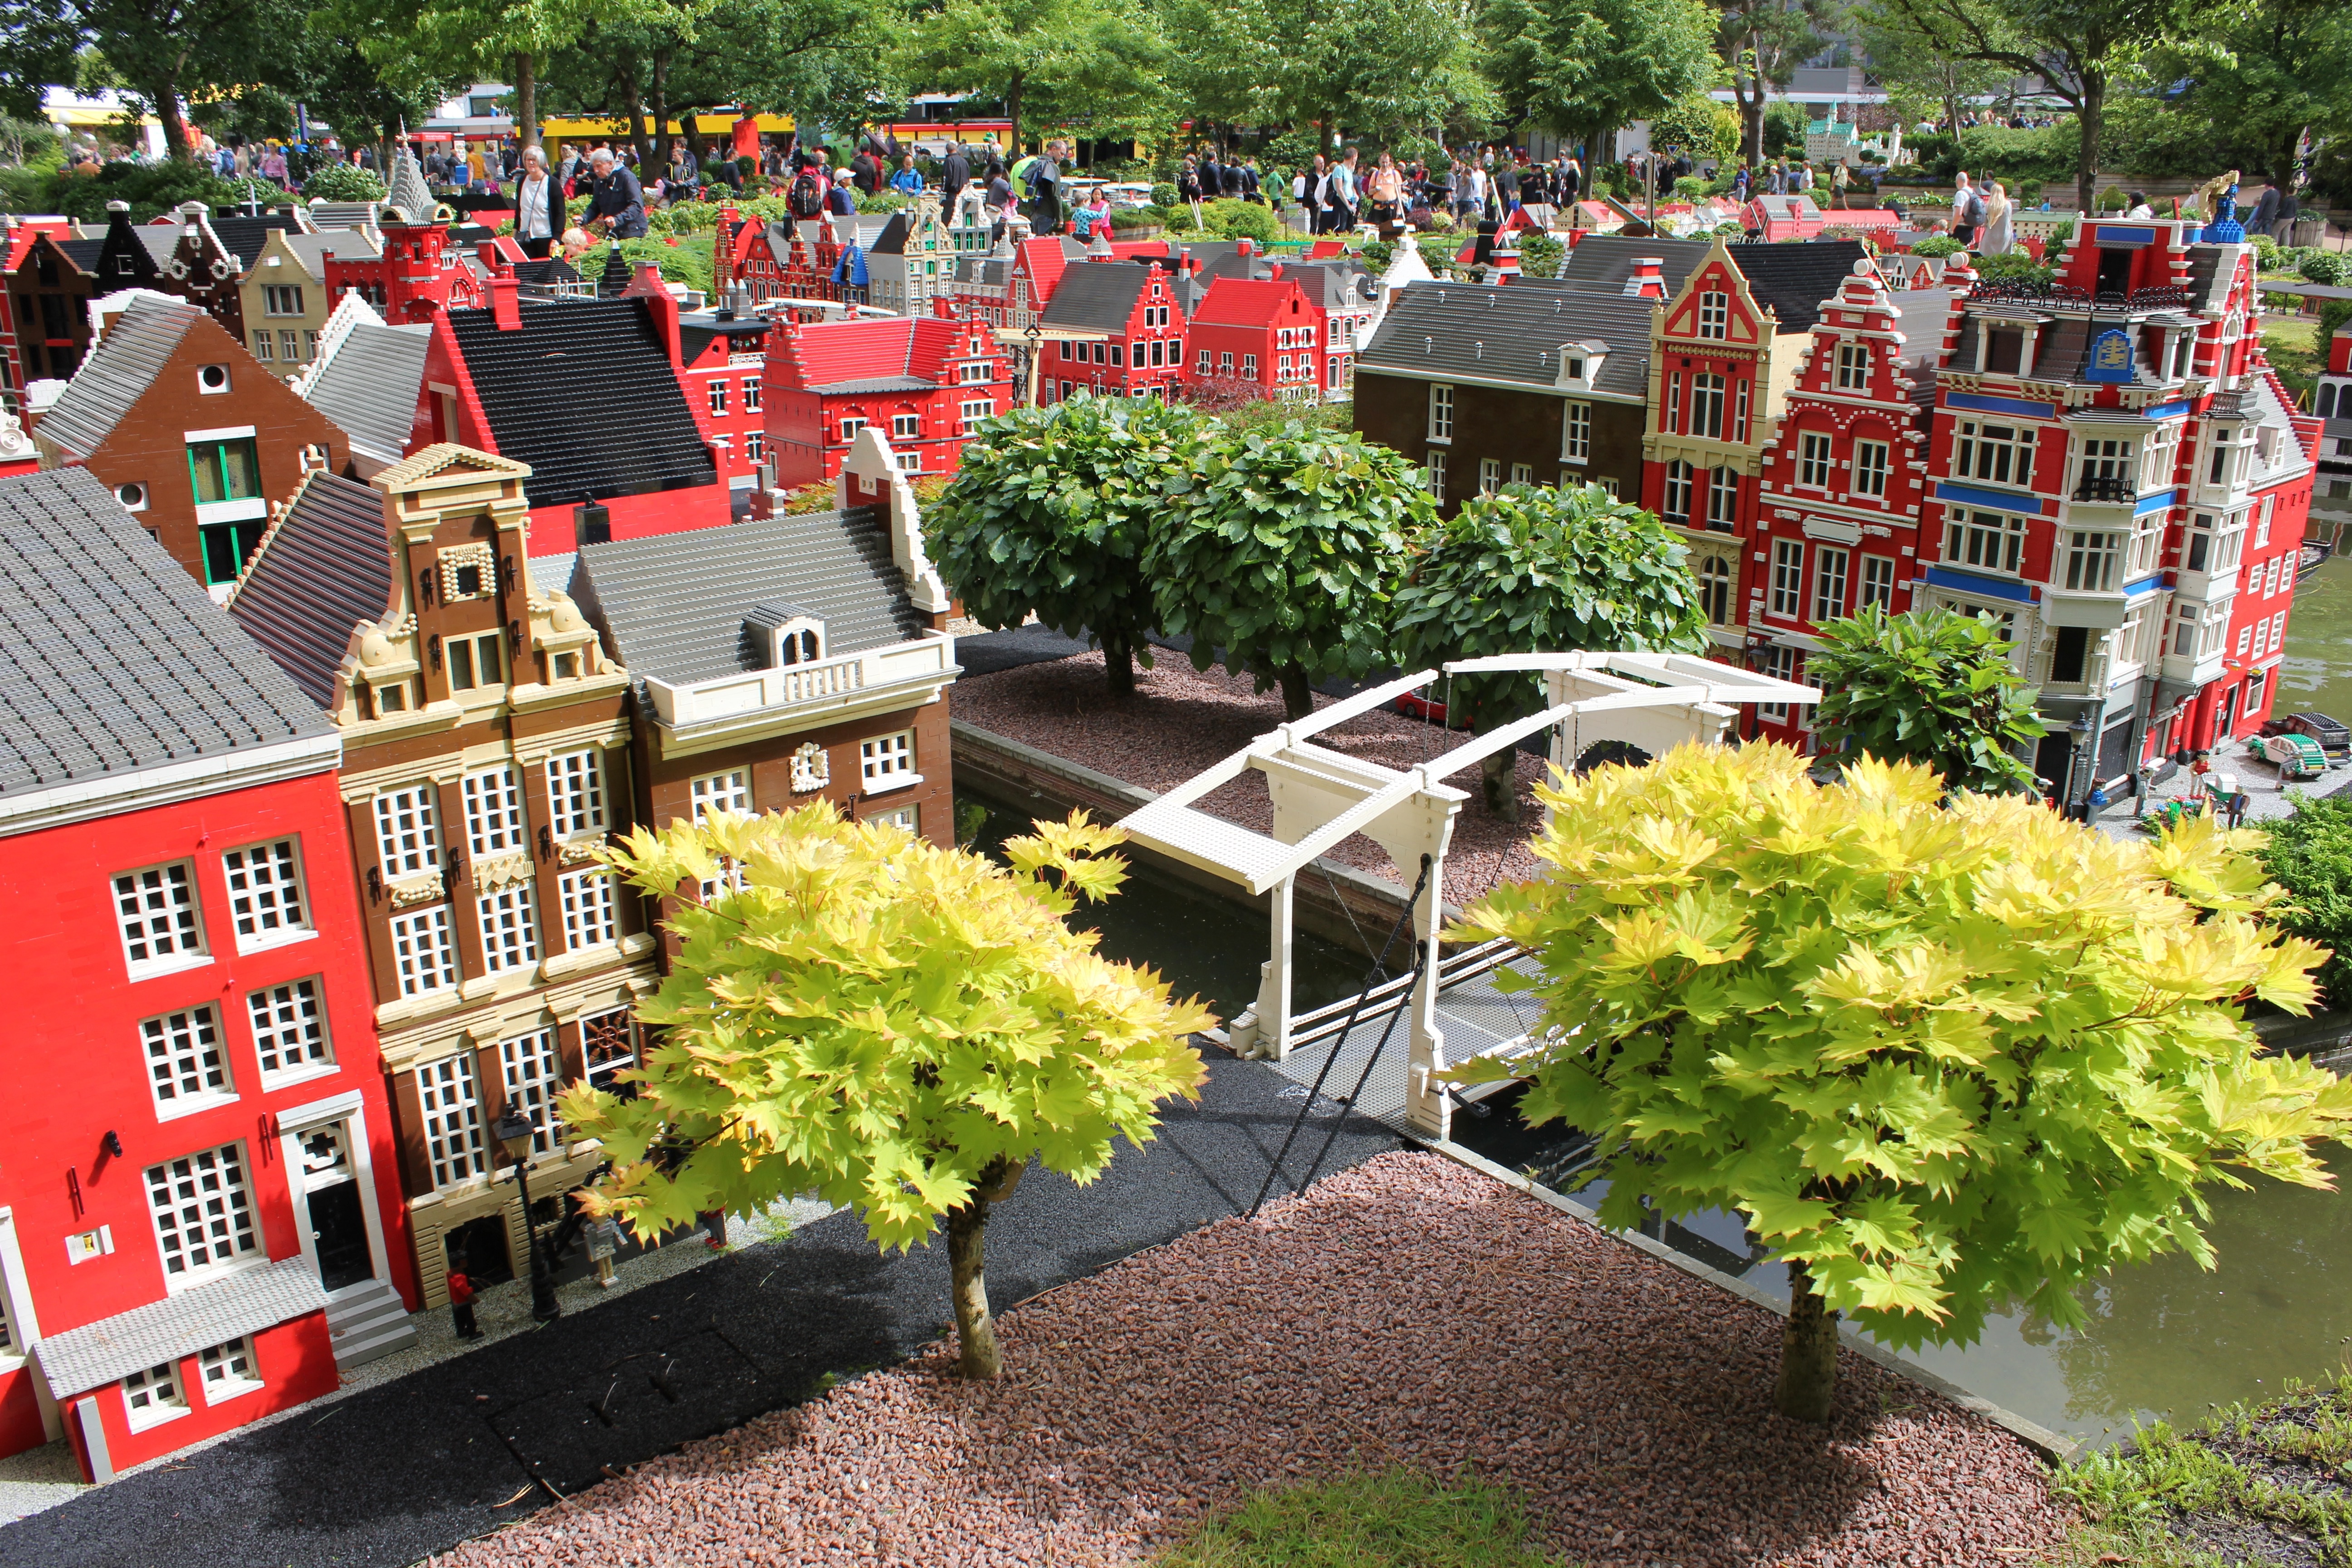
tree, outdoor, street, flower, city, summer, travel, model, community, holiday, backyard, garden, trip, public space, miniature, children, lego, by, yard, bro, neighbourhood, legoland, endurance sports, dan land